Cigar cutter

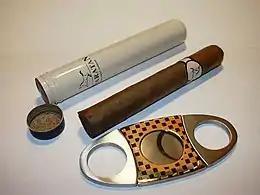
A semi-airtight cigar storage tube and a double guillotine-style cutter

A cigar cutter is a mechanical device designed to cut one end off a cigar so that it may be properly smoked. Although some cigars are cut on both ends, or twirled at both ends, the vast majority come with one straight cut end and one end in a "cap" which must be cut off for the cigar to be smoked. Most quality handmade cigars, regardless of shape, will have a cap which is one or more small pieces of a wrapper pasted onto one end of the cigar with either a natural tobacco paste or with a mixture of flour and water. The cap end of a cigar is the rounded end without the tobacco exposed, and this is the end one should always cut. The cap may be cut with a knife or bitten off, but if the cap is cut jaggedly or without care, the end of the cigar will not burn evenly and smokeable tobacco will be lost.